Deister-Süntel valley

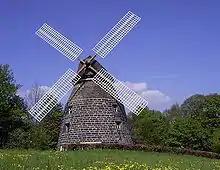
Windmills in Rodenberg

Large areas of the Deister, Bückeberg and Süntel are covered in beech forest, interlaced with oak and spruce. Rare orchids occur wild in several places. European Holly ("Hülse") is common here and gives its name to the village of Hülsede.